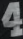
Number: 4